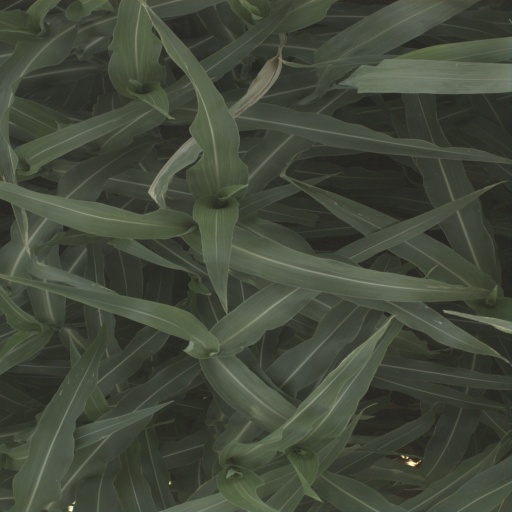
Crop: sorghum